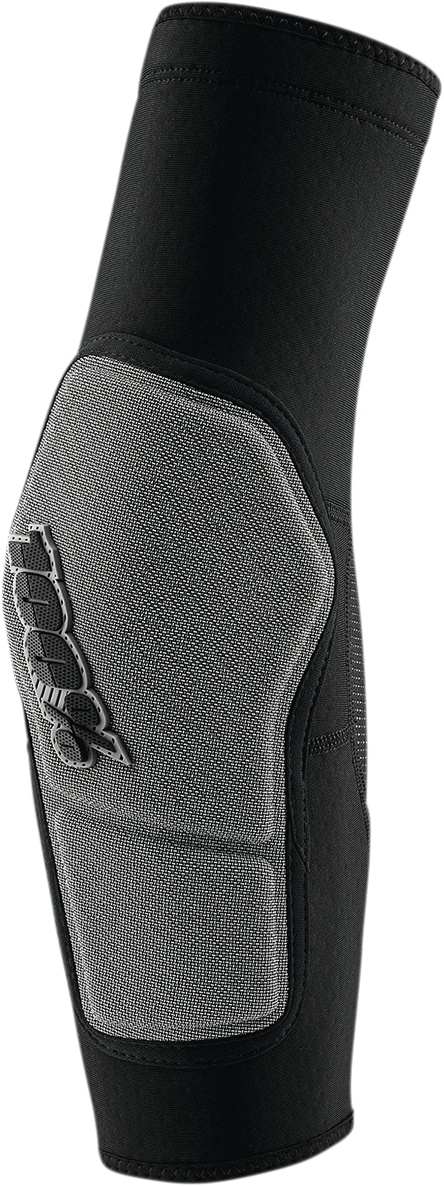
Ridecamp Elbow Guards - Black/Gray - Large
Brand: 100%
Feature Lightweight slip-on sleeves Pre-curved chassis for attack position Lightly padded nylon anti-abrasion outer skin Fully perforated neoprene chassis for breathability Tacky silicone elastic webbing to prevent slippage Fully ventilated rear mesh for maximum cooling
Category: Vehicles & Parts > Vehicle Parts & Accessories > Vehicle Safety & Security > Motorcycle Protective Gear > Motorcycle Elbow & Wrist Guards